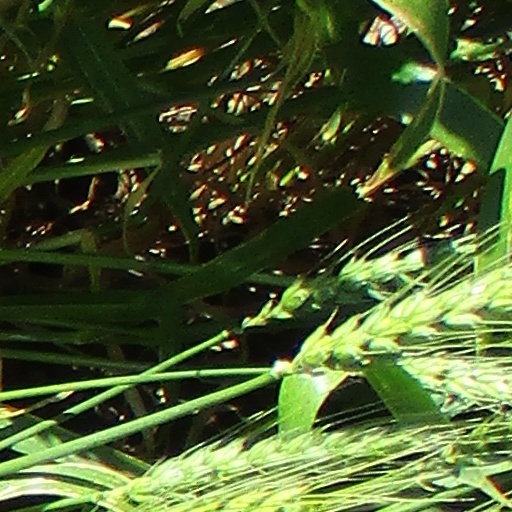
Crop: wheat